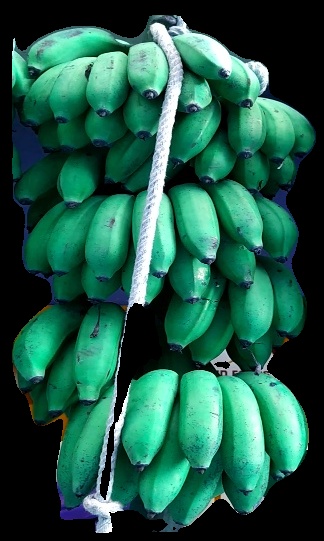
Variety: rasbale
Grade: grade2